FLYi

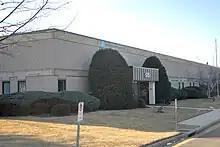
FLYi headquarters

FLYi, Inc., previously known as Atlantic Coast Airlines Holdings, Inc., was a Delaware airline holding company based in the Dulles area of unincorporated Loudoun County, Virginia. Prior to filing for Chapter 11 Bankruptcy, the company operated Independence Air.